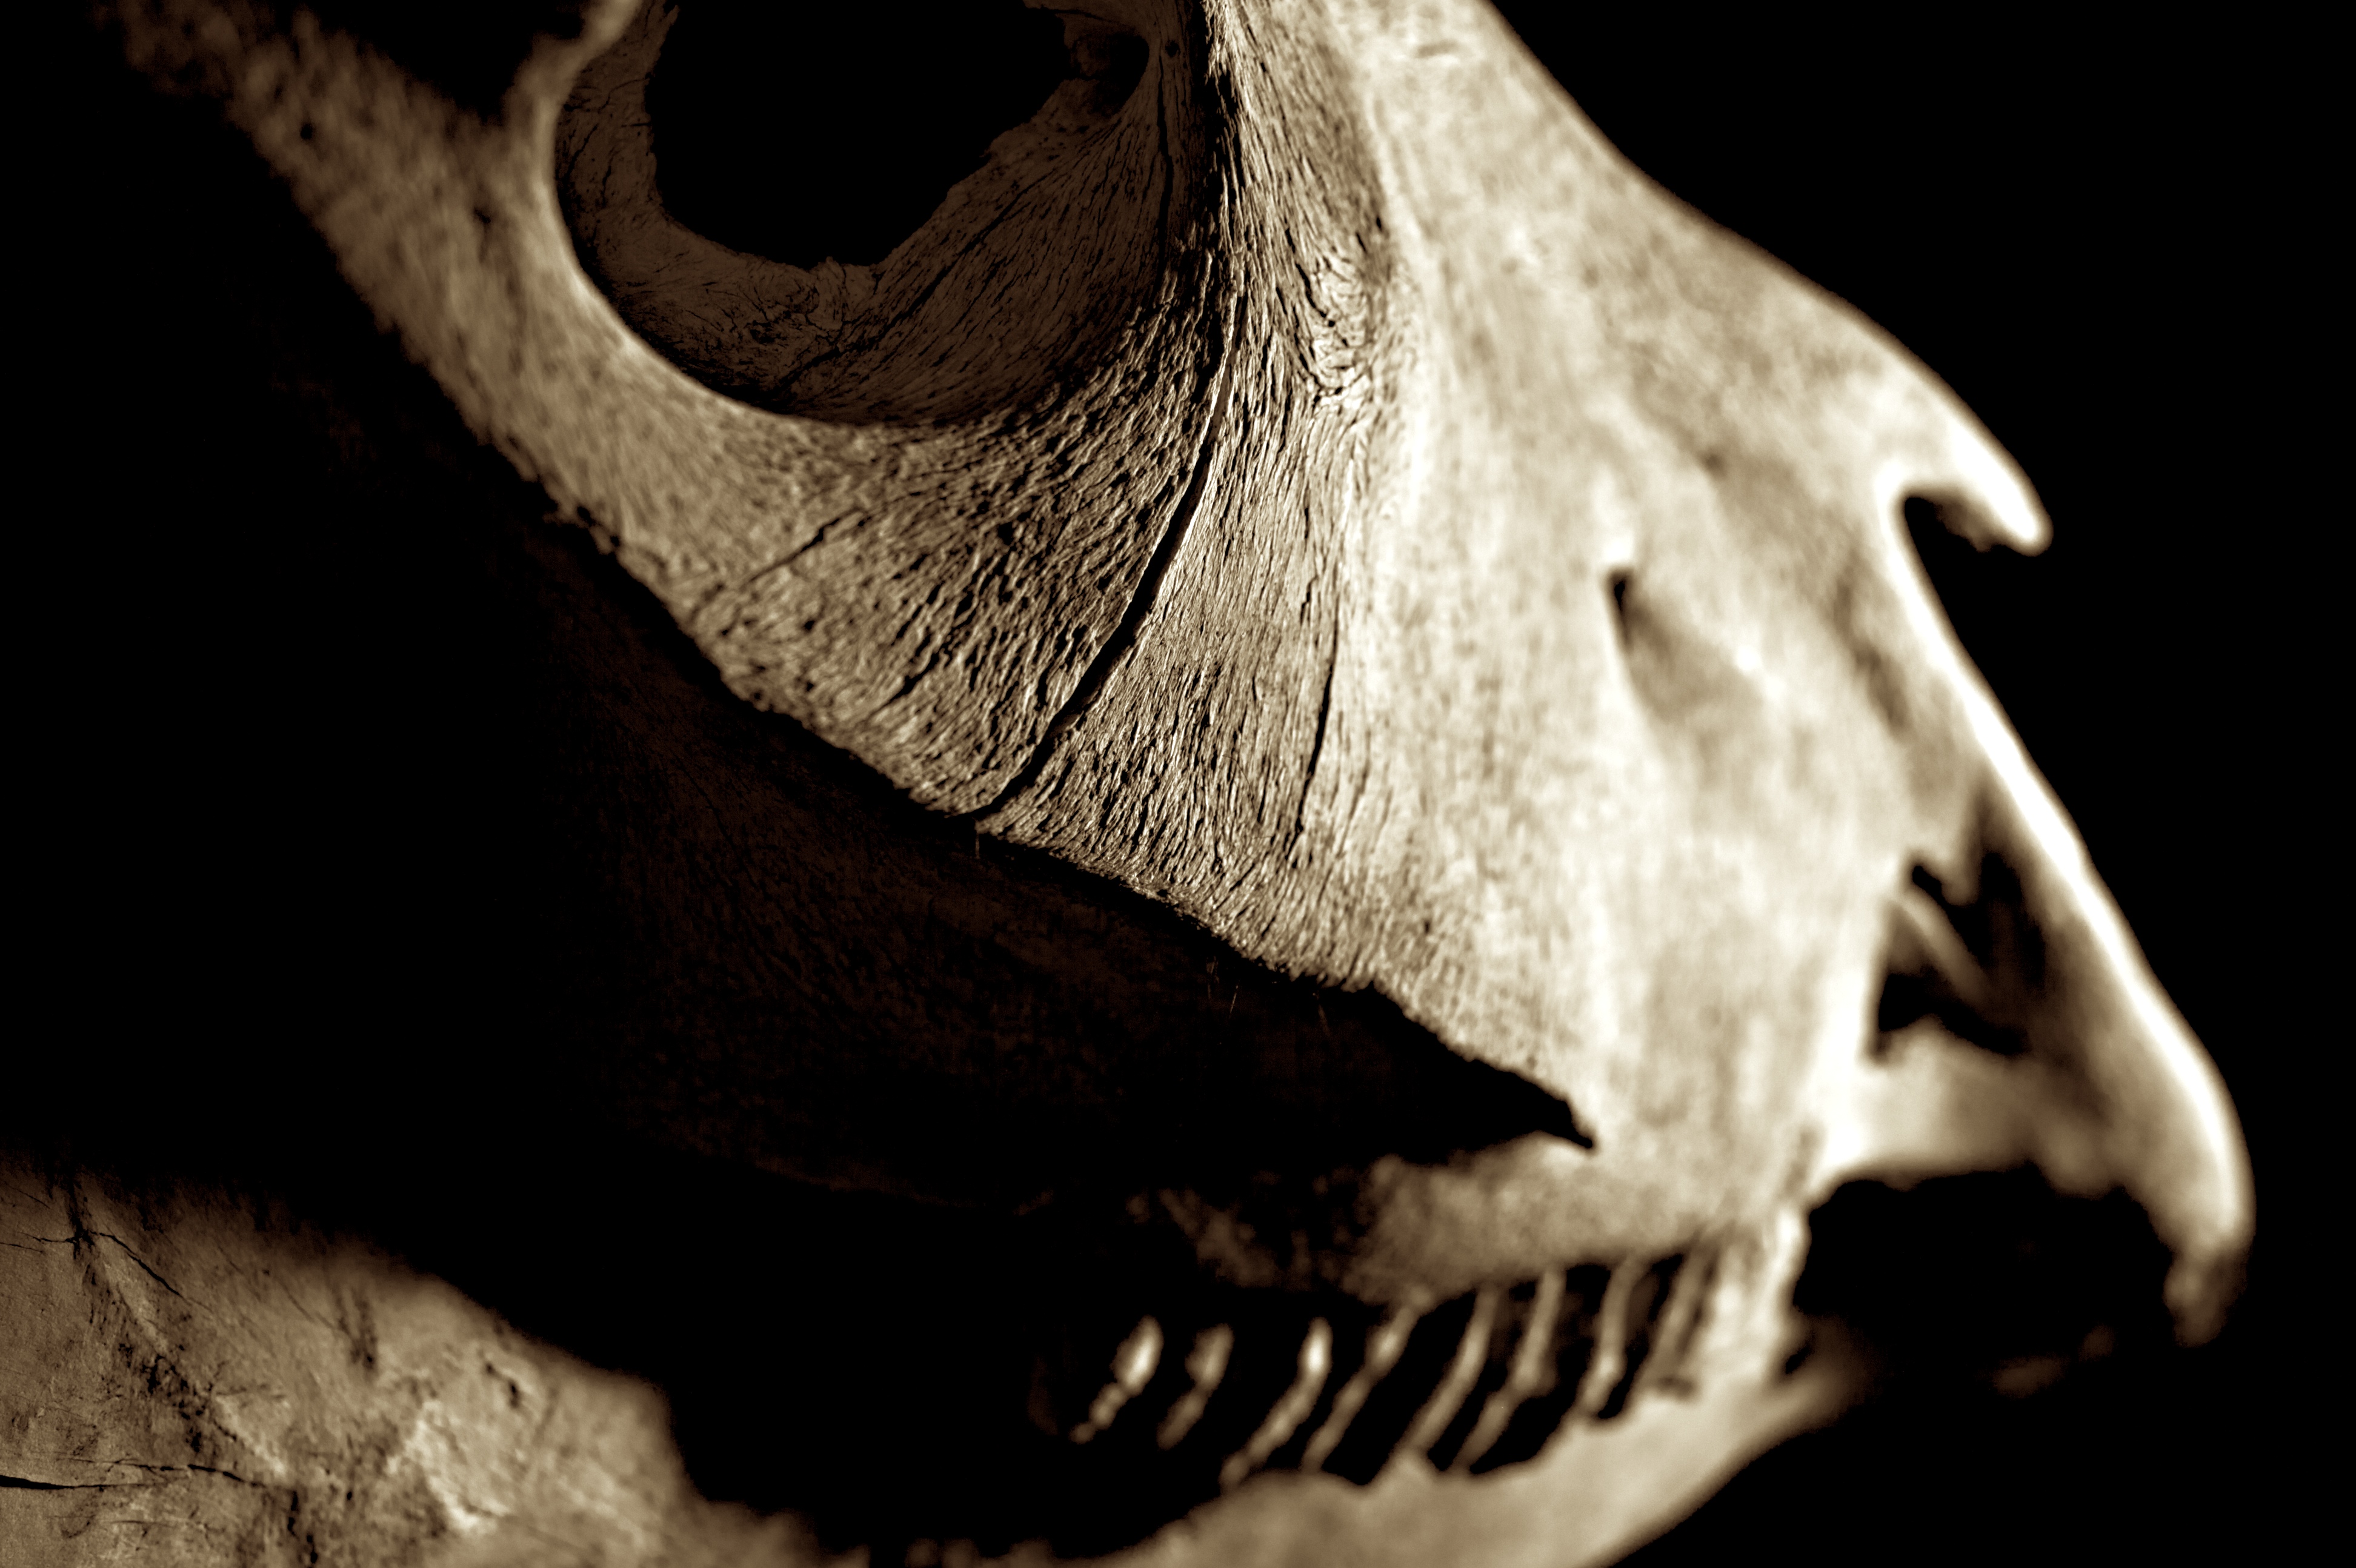
white, photography, horse, darkness, black, skull, bone, close up, scary, head, creepy, dinosaur, tyrannosaurus, macro photography